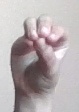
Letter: ha